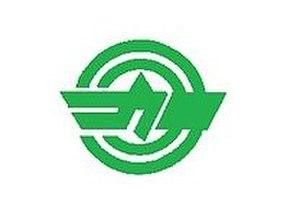
Kasamatsu est un bourg du district de Hashima, dans la préfecture de Gifu, au Japon.